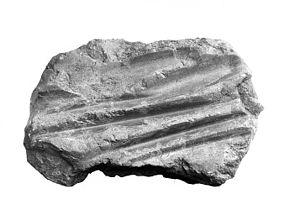
Polissoir de Ferrière-Larçon. Photographie de Séraphin-Médéric Mieusement.
Cet article recense les monuments historiques français classés en 1889.
Cet article recense une partie des monuments historiques d'Indre-et-Loire, en France.
Cet article recense les polissoirs de France classés ou inscrits aux monuments historiques.